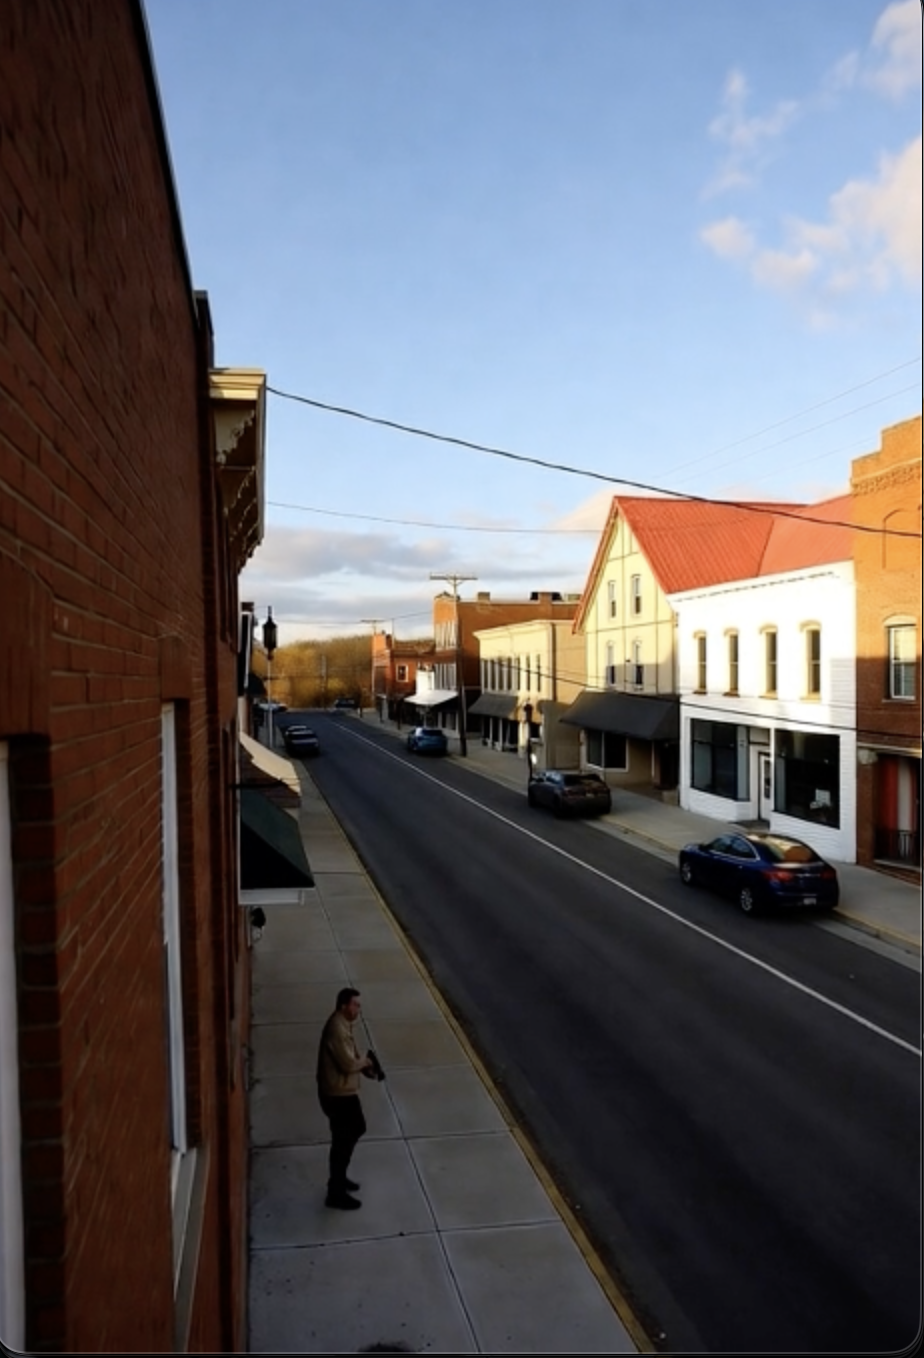
Object: person

Object: weapon